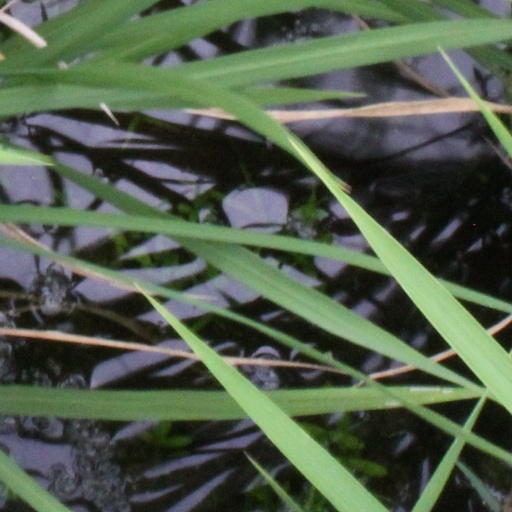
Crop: rice